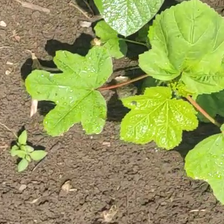
Weed species: Little_Mallow(Malva parviflora)